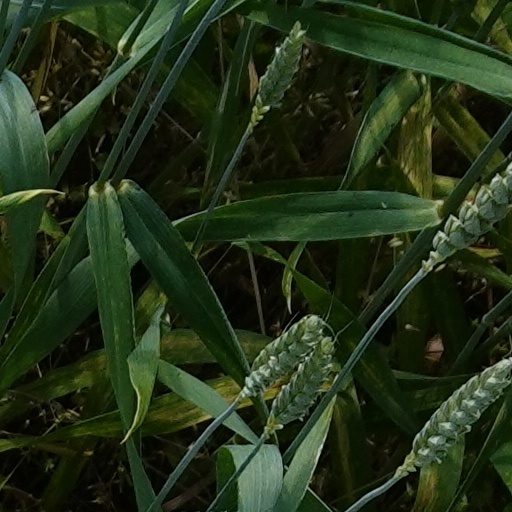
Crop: wheat